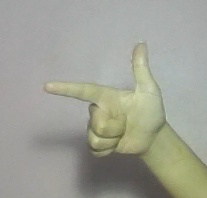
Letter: yaa